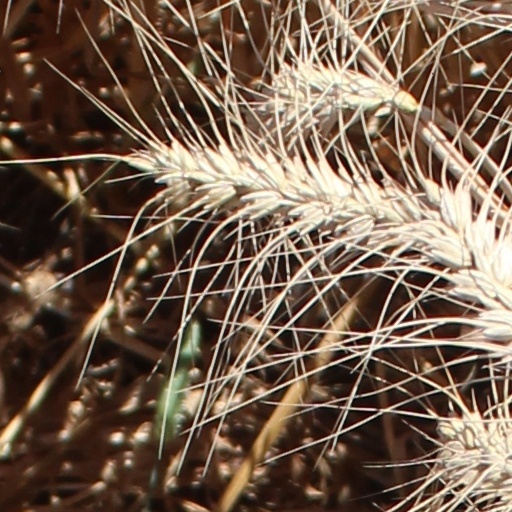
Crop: wheat